Louise Stokes Hunter

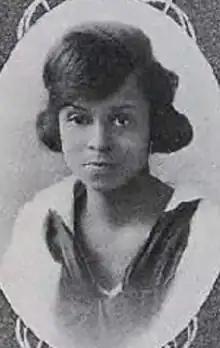
Louise Stokes (later Hunter), from the 1920 yearbook of Howard University

Ella Louise Stokes Hunter (died 1988) was an American mathematics educator who became the first African-American woman to earn a degree at the University of Virginia. She taught for many years at Virginia Normal and Industrial Institute and Virginia State College, two names for what is now Virginia State University.